Lockheed X-7

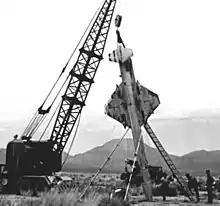
Lockheed X-7 buried nose down in the desert

The X-7 was launched at speed release from the underside of either a B-29 or B-50 carrier plane. The jet would then take over and build up speed to its top speed of , but was later redesigned to push .